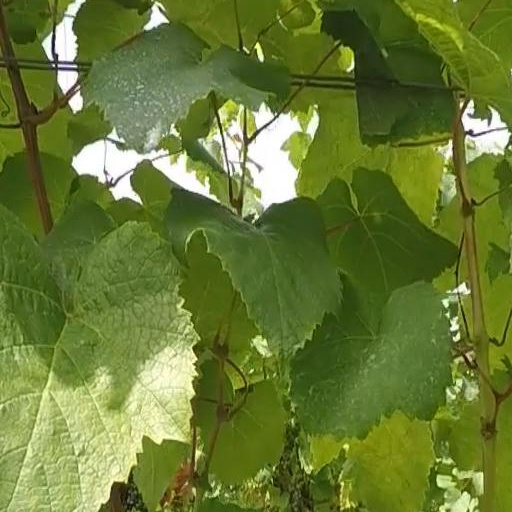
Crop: grape